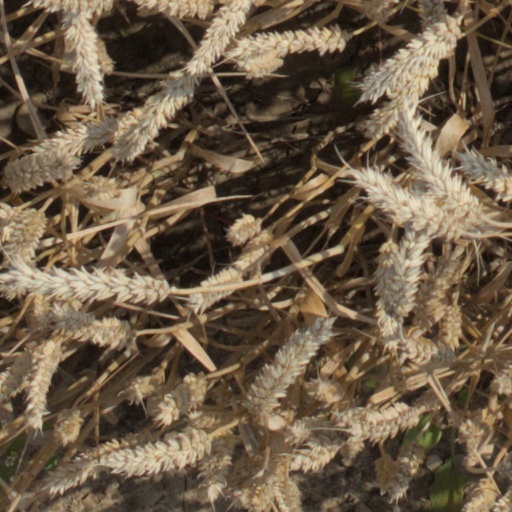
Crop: wheat